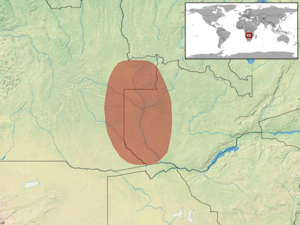
Zygaspis nigra est une espèce d'amphisbènes de la famille des Amphisbaenidae.